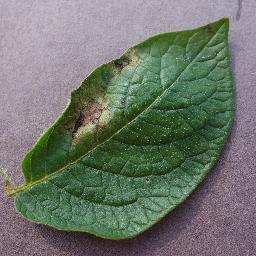
Label: Potato___Late_blight